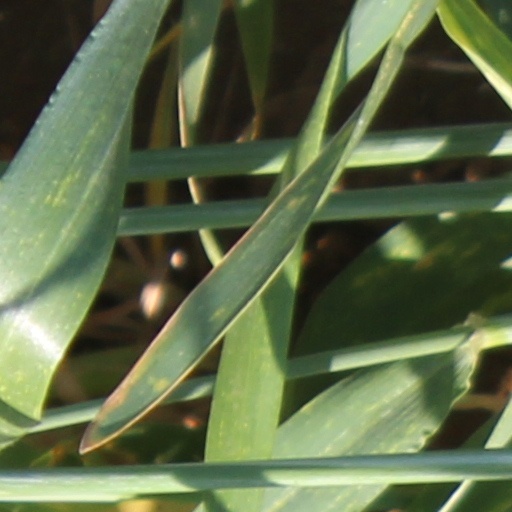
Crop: wheat